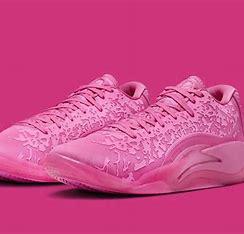
Brand: Jordan
Model: Zion 3